Sunday Assembly

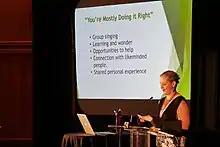
Amy Boyle, Executive Director of Sunday Assembly, Los Angeles, speaking at the 8th Freethought Alliance Conference in 2018

Attendees listen to talks by speakers such as Sandi Toksvig, socialise, and sing songs by artists such as Stevie Wonder and others. Some assemblies also run social clubs and community support events such as Live Better groups, where members assemble regularly to support each other in their life goals and challenges.